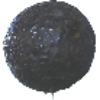
Label: avocado